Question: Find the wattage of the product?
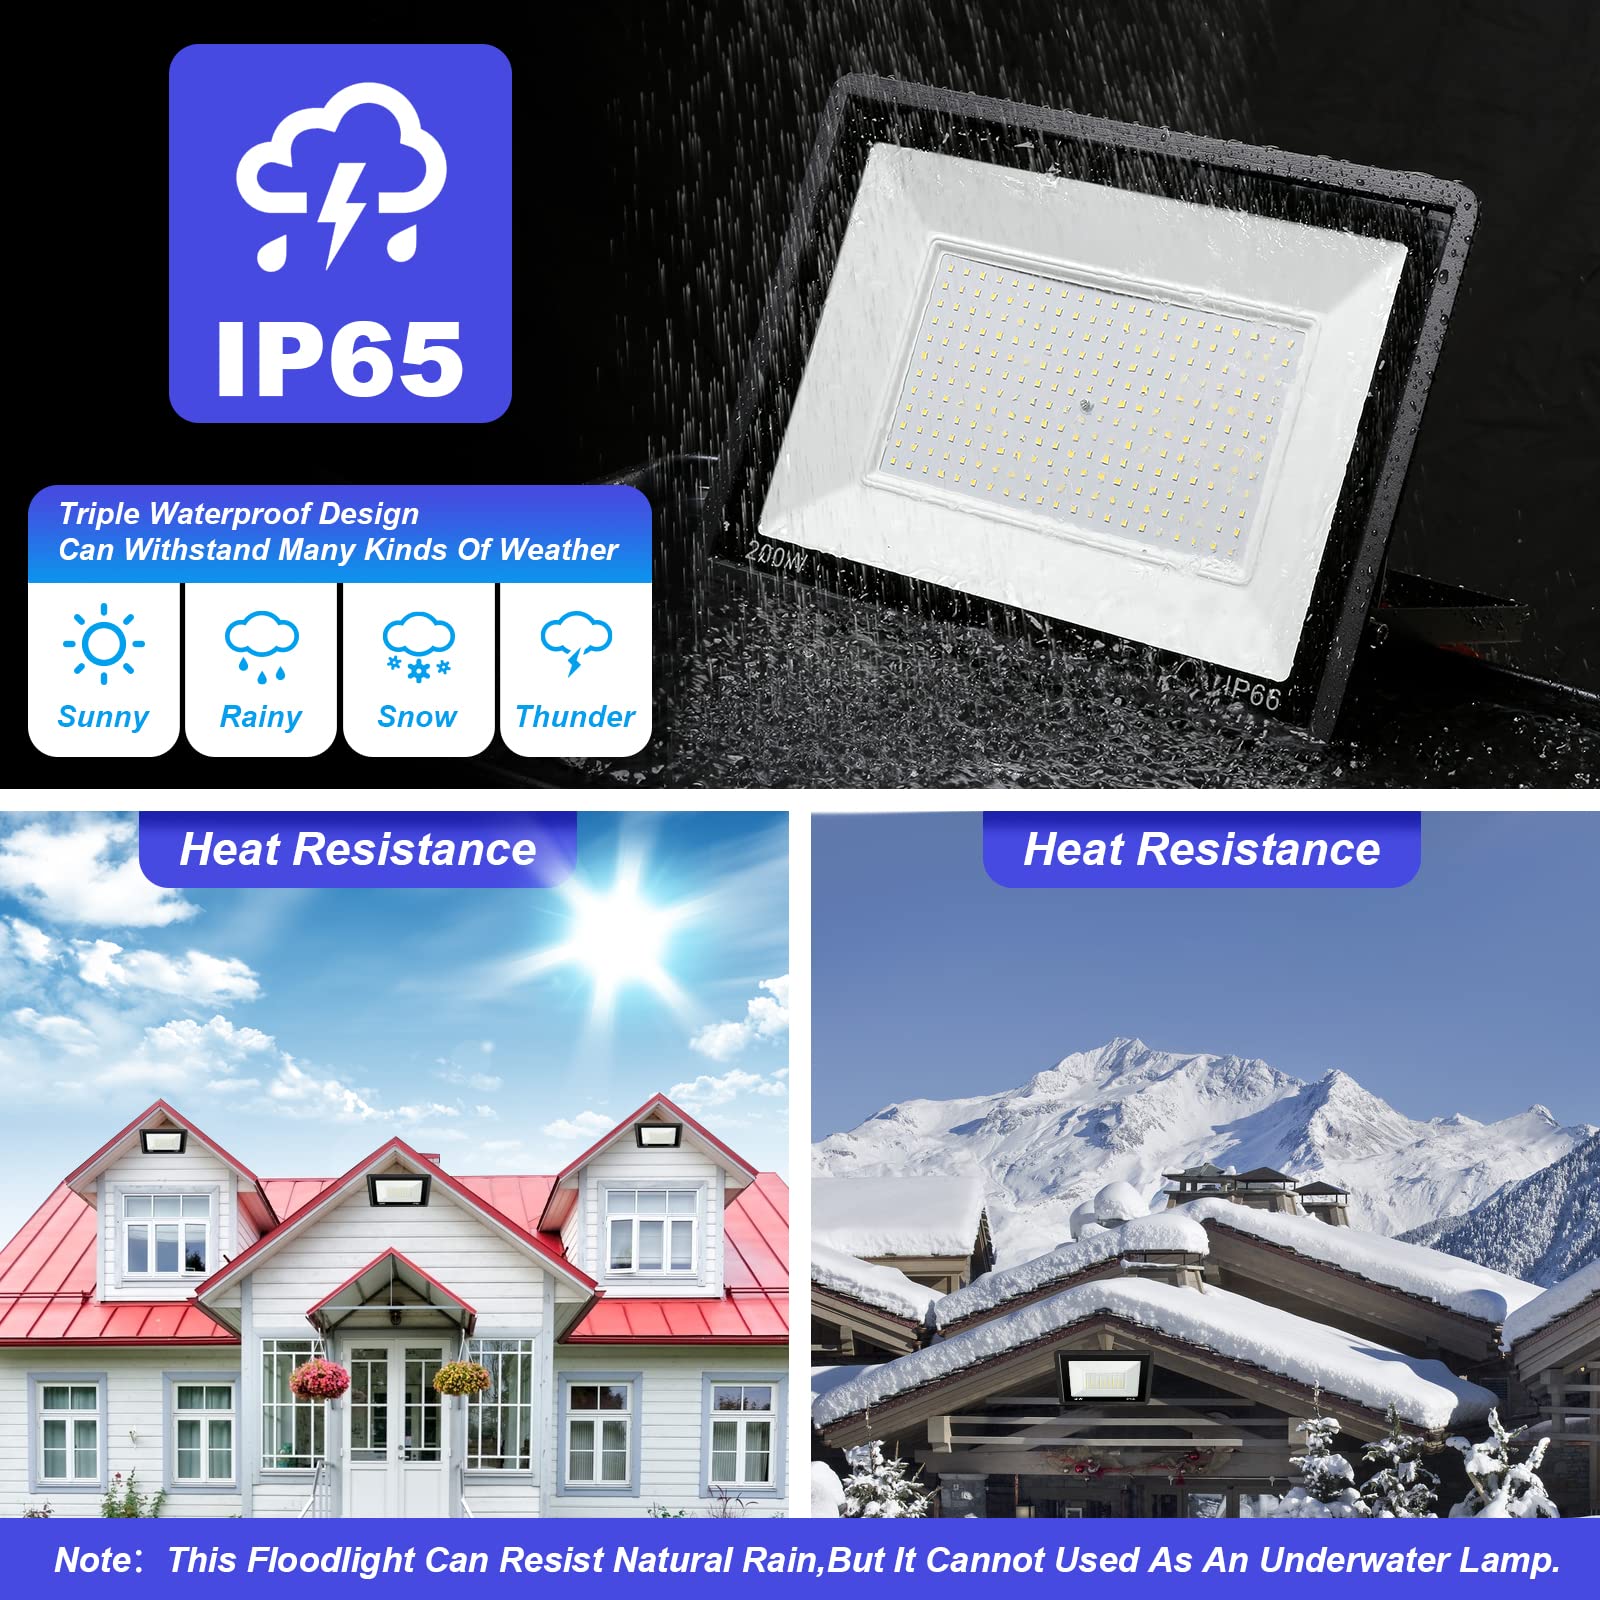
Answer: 200.0 watt